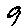
Label: 9